Coal ball

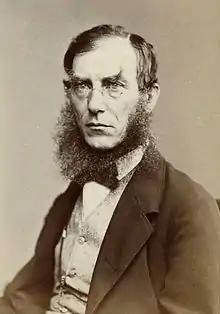
Sir Joseph Dalton Hooker, who along with Edward William Binney was the first to report on coal balls

The first scientific description of coal balls was made in 1855 by Sir Joseph Dalton Hooker and Edward William Binney, who reported on examples in the coal seams of Yorkshire and Lancashire, England. European scientists did much of the early research.